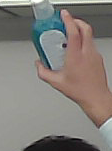
Product: sensodyne_mouthwash